Cantigny Park

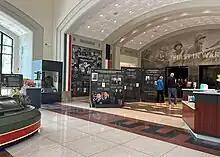
Permanent and temporary exhibits await visitors inside the First Division Museum at Cantigny.

On display outside the museum is the area's largest collection of tanks and artillery pieces, known as "Tank Park". The collection includes tanks and armored vehicles from the First World War up to the present day. Visitors are allowed to climb on the vehicles.